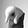
ASL letter: Q